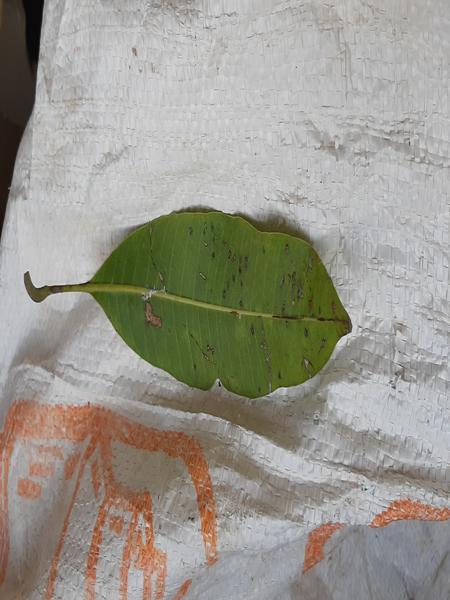
Plant: Mango